Niní Marshall

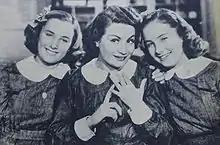
Niní Marshall joins Silvia and Mirtha Legrand in "Educating Niní" (1940).

These roles led to a prestigious "Sensación Radiofónica" award in 1937 for her work in "Sintonía" and to a film deal with Enrique Susini's Lumiton Studios in 1938. Portraying her character "Catita" (an Italian Argentine cook), opposite Mecha Ortiz and Tito Lusiardo (Catita's fastidious employers), in "Mujeres que trabajan" ("Working Women"), the comedy's success led to an offer the following year to portray Catita's par, "Cándida" (an antiquated Galician maid), for which she also wrote the screenplay.